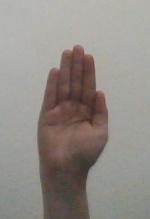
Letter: seen